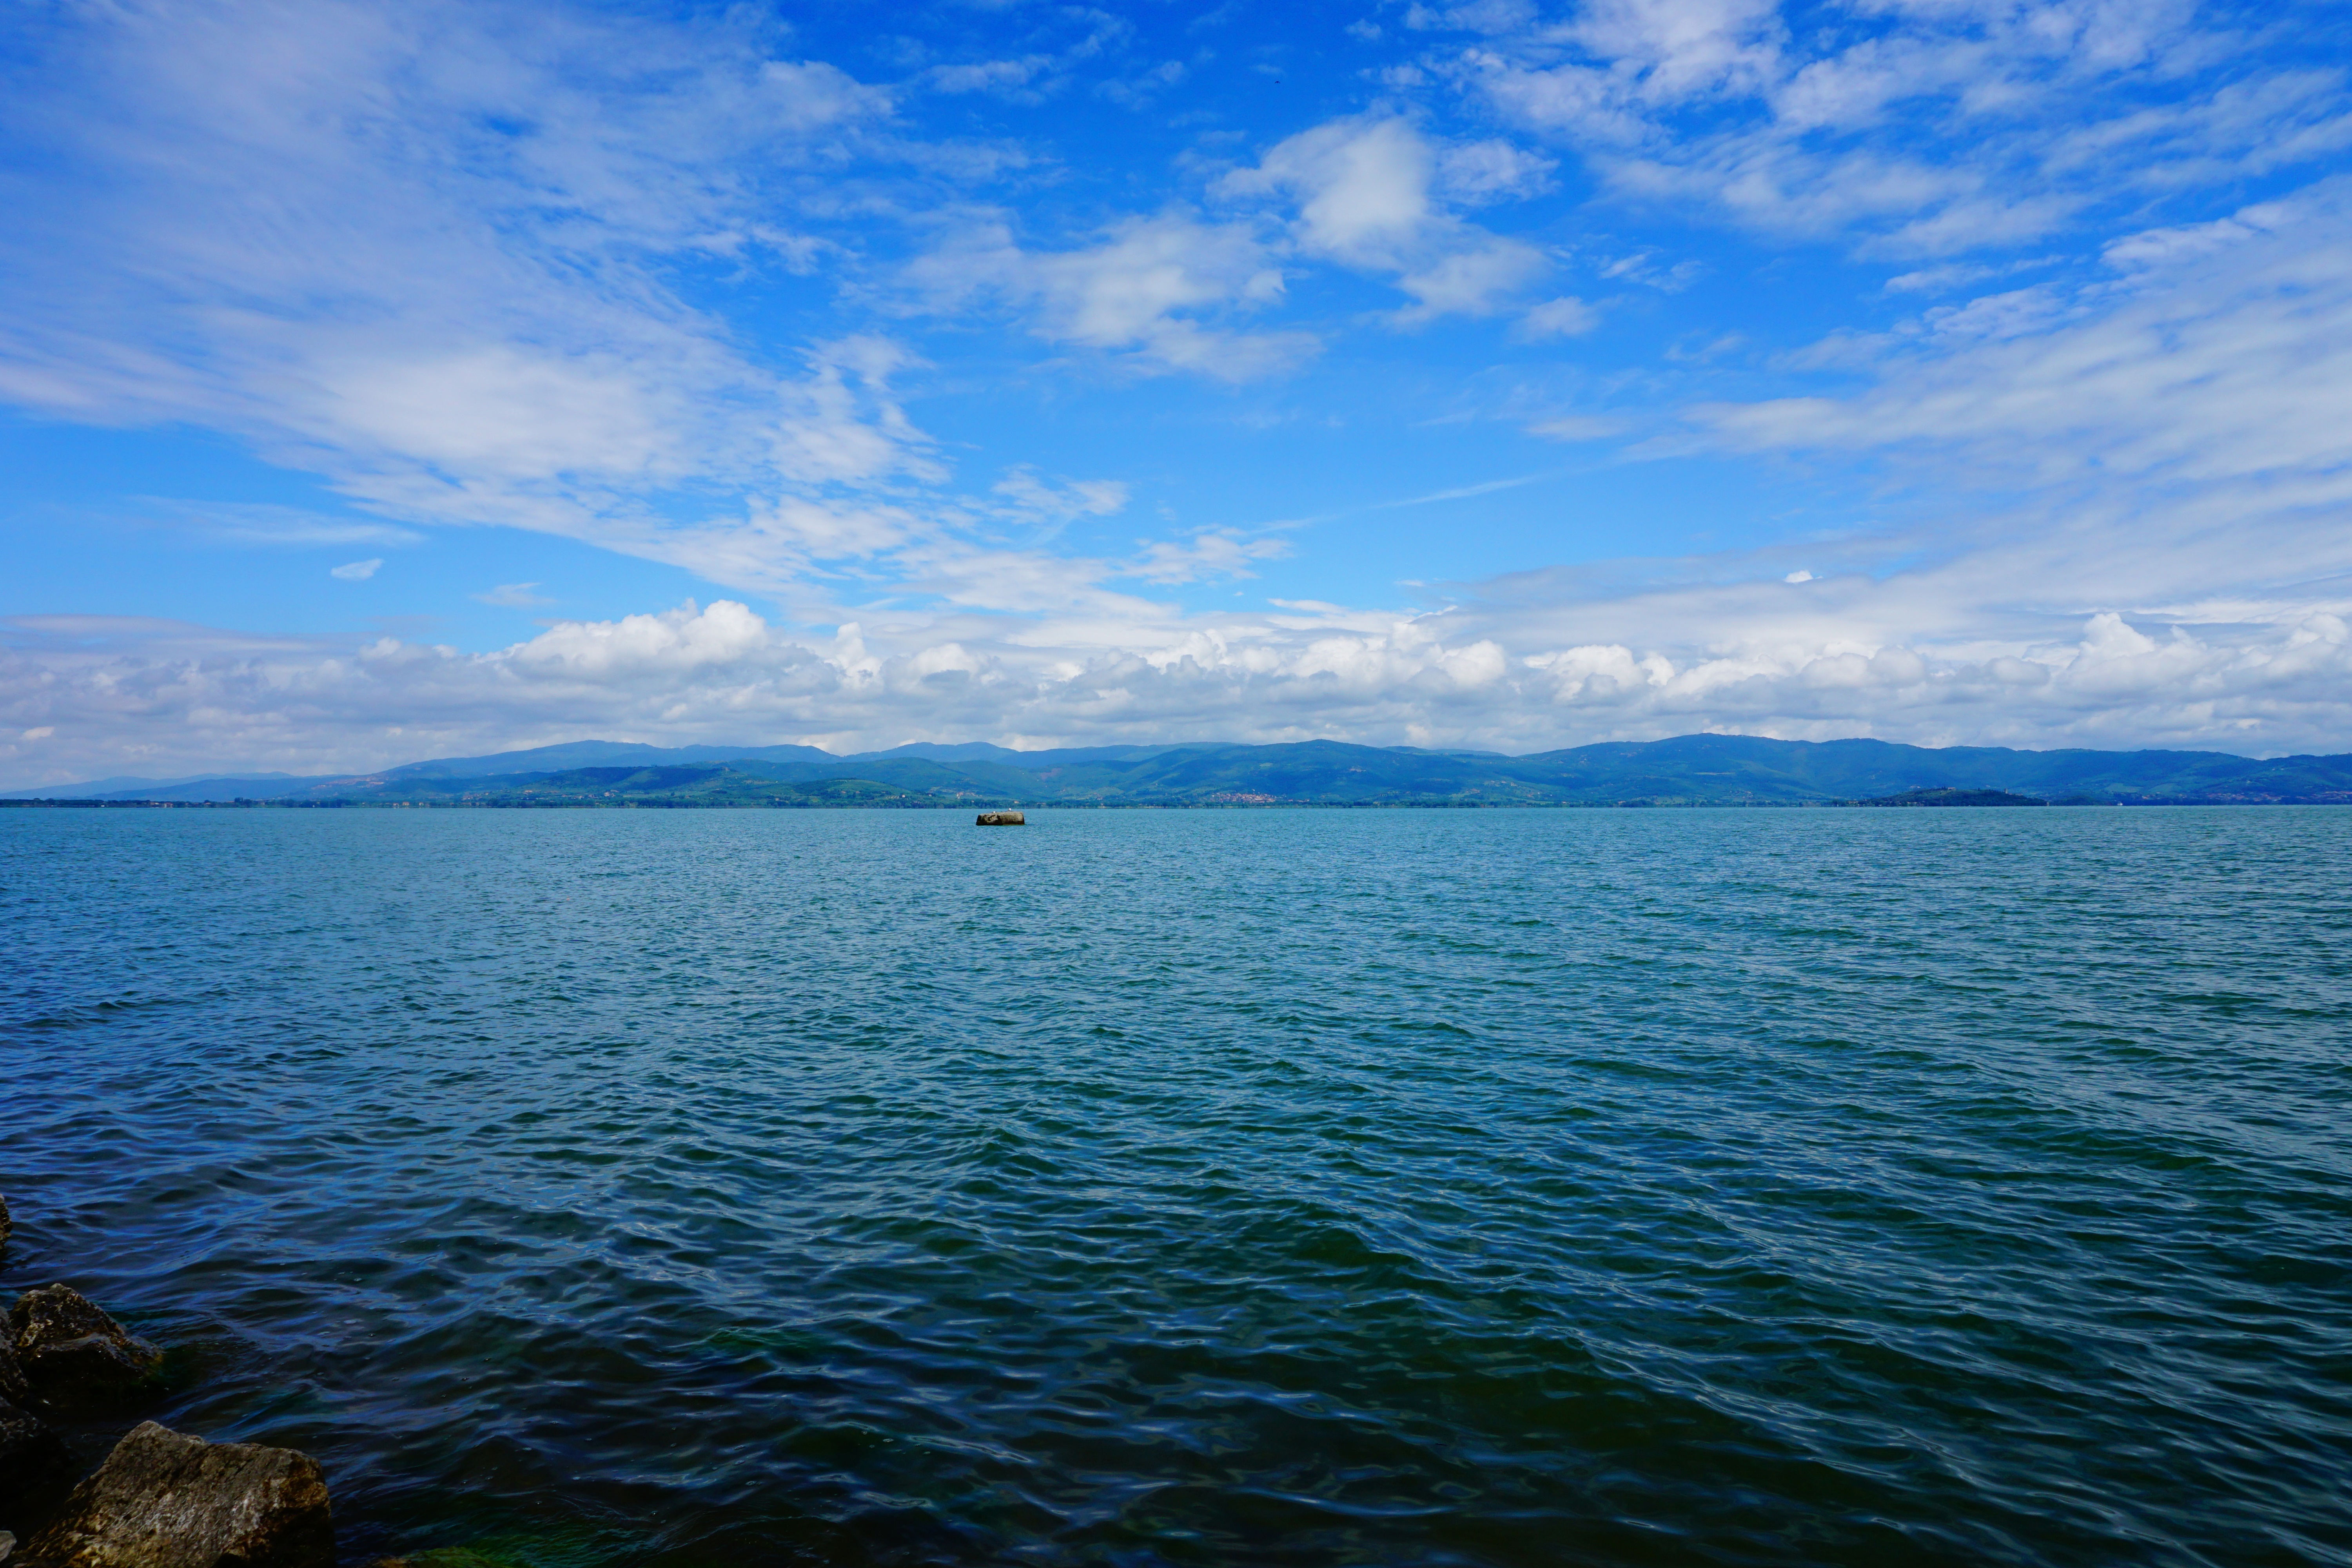
landscape, sea, coast, water, nature, ocean, horizon, cloud, sky, shore, lake, view, dusk, bay, italy, blue, reservoir, body of water, clouds, colors, loch, cape, umbria, sky water, lake trasimeno, trasimeno, sky and water, oversaturation